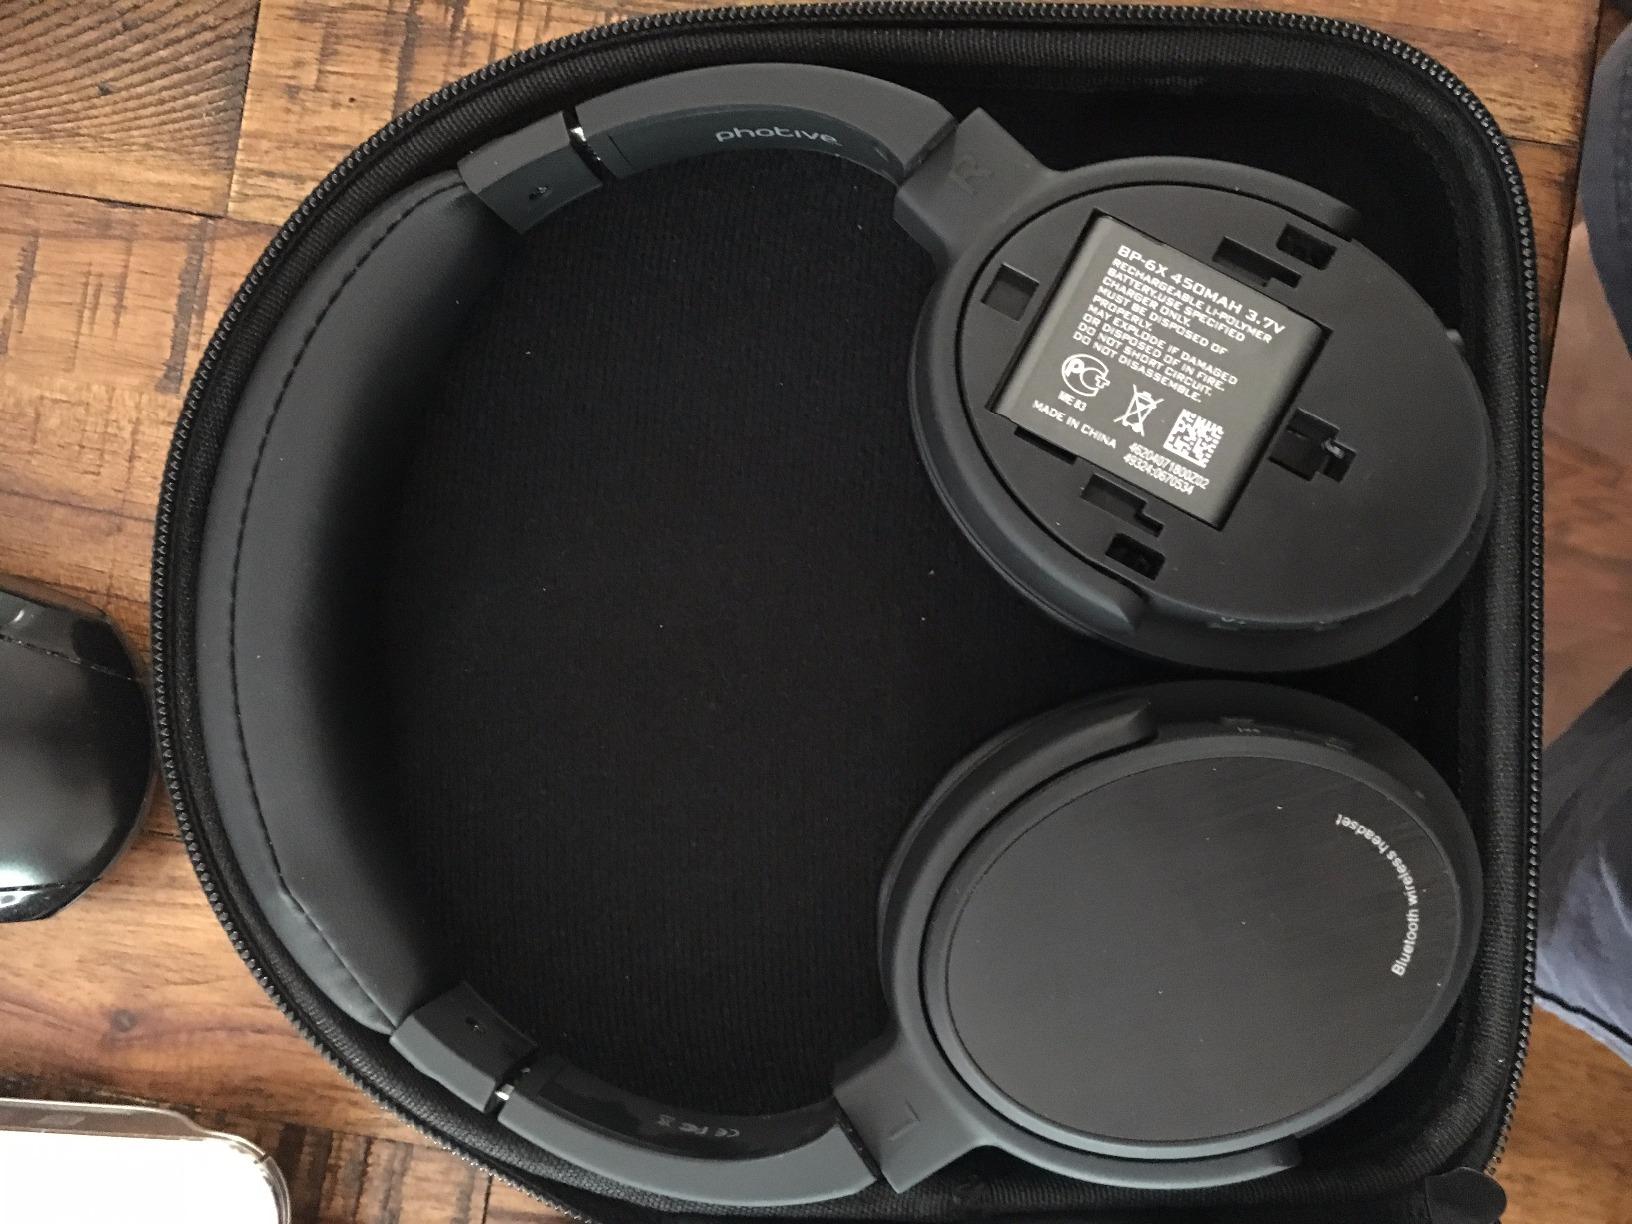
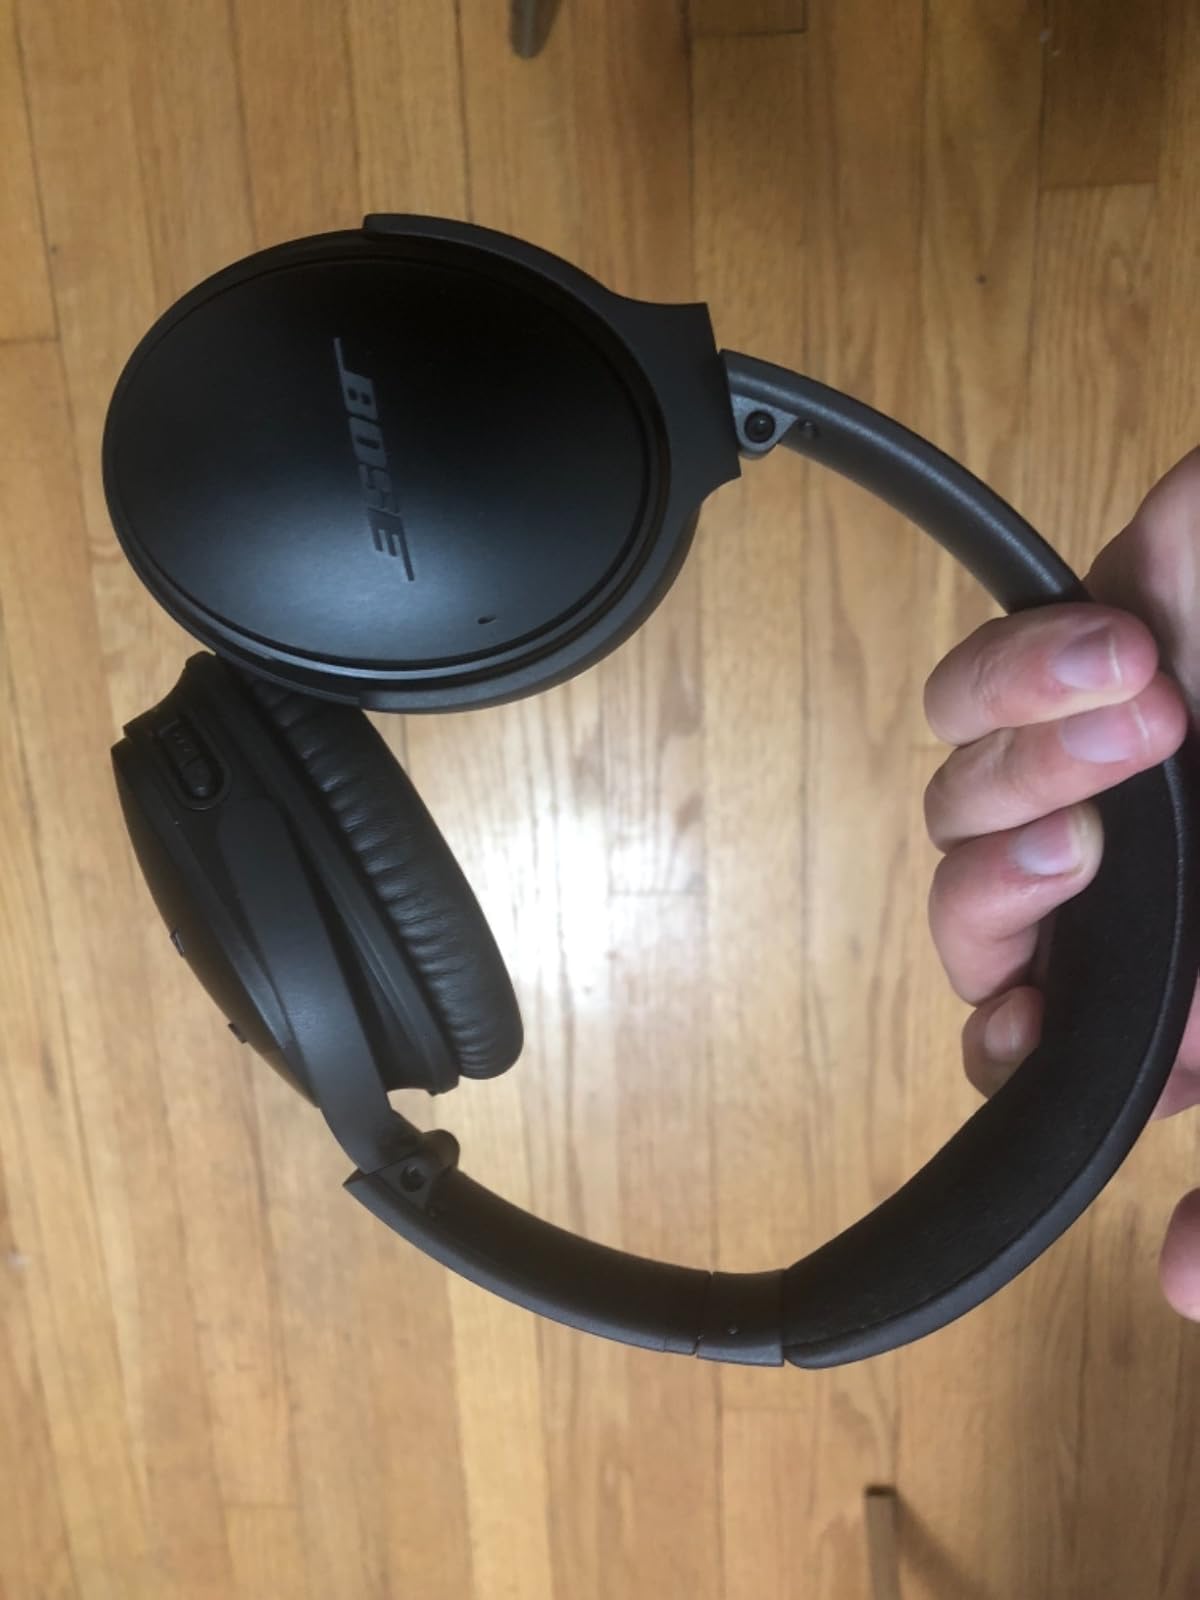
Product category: headphones
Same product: no